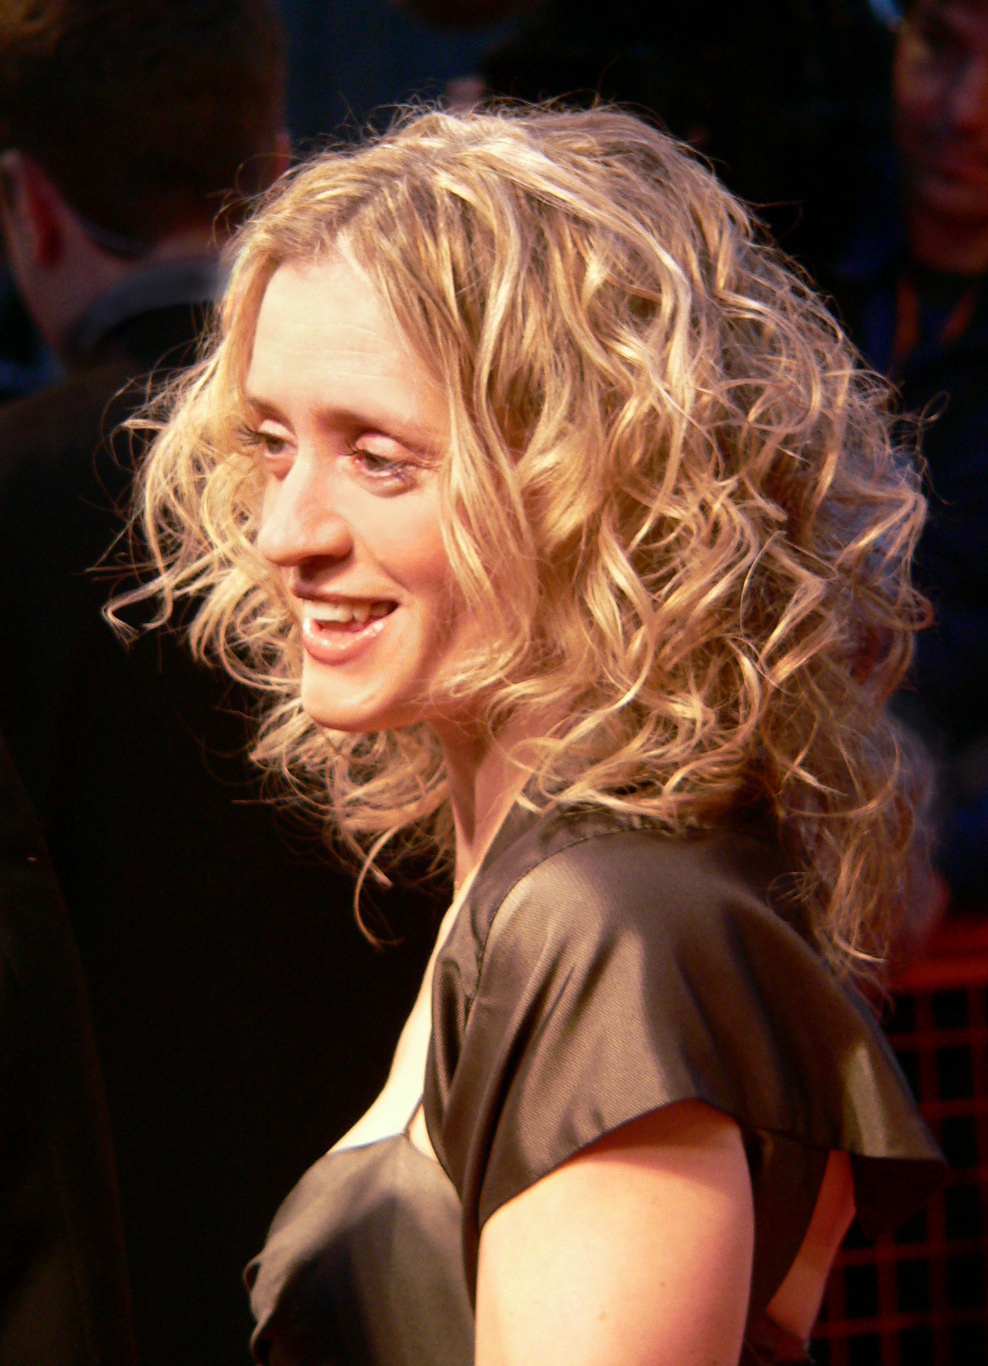
แอนน์-มารี ดัฟฟ์

|image =BAFTA 2007 (387030334).jpg|caption=ดัฟฟ์ที่ British Academy Film Awards, กุมภาพันธ์ 2007
|birthplace =Chiswick, London|ลอนดอน, England|อังกฤษ
|birth_place =Chiswick, London, England
|alma mater =Drama Centre London|alma_mater=Drama Centre London
|occupation =นักแสดง
|years active=1995–ปัจจุบัน
|years_active=1995–present
|children=1
แอนน์-มารี ดัฟฟ์ (; เกิด 8 ตุลาคม ค.ศ. 1970) เป็นนักแสดงชาวอังกฤษ  เธอเข้าสูวงการในการละครเวที โดดเด่นในบท ฟีโอน่า กัลลาเกอร์ (Fiona Gallagher) สองตอนแรกของทีวีซีรีส์ Shameless ในสหราชอาณาจักร เธอแสดงบทบาท สมเด็จพระราชินีนาถเอลิซาเบธที่ 1 แห่งอังกฤษ ในซีรีส์ "The Virgin Queen" (2006) เธอก็รับดงบทของ Claire Church ในมินิซีรีส์ "From Darkness" ในปี 2015
ดัฟฟ์ยังแสดงภาพยนตร์ เช่น "Enigma (2001 film)|Enigma" (2001), "Magdalene Sisters "(2002), Notes on a Scandal (2006), "French Film" (2008), "The Last Station "และ" Nowhere Boy" (both 2009), "Before I Go to Sleep (film)| Before I Go to Sleep" (2014) และ "Suffragette (film)|Suffragette" (2015)
การแสดงของดัฟฟีใน "Shameless", "The Virgin Queen", "Nowhere Boy" และ "Suffragette" ได้รับการการยกย่อง ได้รับการเสนอชื่อเข้าชิงรางวัล แบฟตา นักแสดงหญิงยอดเยี่ยม และนักแสดงสบทบหญิงยอดเยี่ยม และเธอยังได้รับรางวัล BAFTA Cymru นักแสดงหญิงยอดเยี่ยมจากภาพยนตร์โทรทัศน์" The History of Mr Polly "(2007)  
== ชีวิตช่วงแรกและการศึกษา ==
แอนน์-มารี ดัฟฟ์ เกิดวันที่ 8 ตุลาคม ค.ศ. 1970 ที่ Chiswick ลอนดอน เติบโตในเมือง Hayes ลอนดอน พ่อแม่เป็นเกาะไอร์แลนด์|ชาวไอริช พ่อของเธอเป็นนักวาดภาพและนักตกแต่ง แม่ทำงานร้านรองเท้า มีพี่หนึ่งคน ครอบครัวพักอยู่ชานเมือง Southall ลอนดอน เธอเคยเรียนที่  Mellow Lane School (ปัจจุบัน Hewens College) ตอนยังเด็กเธอฝึกเล่นละครในโรงละครท้องถิ่น Young Argosy (ซึ่งเชื่อมโยงกับองค์กร ์Argosy Players ที่ส่งเสริมให้เยาวชนเล่นละครในลอนดอน) เพื่อต่อสู่กับธรรมชาติความเป็นเด็กขี้อาย ไม่นานเธอก็กลายเป็นติดอยู่กับเวทีละคร
ตอนเป็นวัยรุ่น ดัฟฟ์เกี่ยวข้องในบริษัทโรงละครสมัครเล่นแห่งหนึ่ง เธอเริ่มคิดอย่างจริงจังกับการสมัครเข้าโรงเรียนการละคร ใบสมัครครั้งแรกก็ถูกปฏิเสธ "ในเวลานั้น ฉันรู้สึกหมดหวัง ไม่เป็นสุข (เกี่ยวกับใบสมัคร) แต่ฉันไม่ได้ขัดเกลา  รู้สึกกระวนกระวายเกินไปในการออดิชั่น มันไม่ใช่โลกที่ฉันคุ้นเคย..." หลังจากศึกษาต่อทางด้านการละครและภาพยนตร์ เมื่ออายุ 19 ปี เธอก็เข้าเรียนที่ Drama Centre ใน King's Cross, London มีเพื่อน John Simm, Anastasia Hille และเพื่อนที่ดี Paul Bettany
== อาชีพ ==
ดัฟฟ์ได้รับการเสนอชื่อเข้าชิงรางวัล Laurence Olivier Award ใน ค.ศ. 2000 ก่อนที่เธอจะได้รับความสนใจอย่างสูงจาก บทบาท Fiona Gallagher ในมินิซีรีส์" Shameless" ซึ่งเผยแพร่ทางช่องสาธารณะ Channel 4 ในอังกฤษ และบทบาท สมเด็จพระราชินีนาถเอลิซาเบธที่ 1 แห่งอังกฤษ ในมินิซีรีส์ "The Virgin Queen" ซึ่ง BBC ทุ่มทุนการสร้างสูงในปี 2005 และมี ทอม ฮาร์ดี|Tom Hardy, Emilia Fox และ Sienna Guillory ร่วมแสดงด้วย  แอนน์-มารียังสวมบทบาท Julia Stanley แม่ของจอห์น เลนนอน ในภาพยนตร์ "Nowhere Boy" (2009) และในภาพยนตร์ "The Last Station" (2009) ซึ่งเป็นชีวประวัติช่วงสุดท้ายของ เลโอ ตอลสตอย เธอแสดงเป็นซาช่า ลูกสาวของตอลสตอย 
ดัฟฟ์ประสบความสำเร็จในละครเวที เธอทำงานอย่างกว้างขวางและต่อเนื่องกับ Royal National Theatre รวมถึง การผลิตละคร ค.ศ. 1996 ของผู้เขียนบท Helen Edmundson ซึ่งดัดแปลงจากบทประพันธ์ "สงครามและสันติภาพ  "ของ เลโอ ตอลสตอย และการผลิตละครเวทีที่ London's West End ในลอนดอน ("Vassa", "Collected Stories")  การแสดงละครเวทีของเธอที่ National Theatre ได้แก่ "Collected Stories", "King Lear"  และส่วนใหญ่ เมื่อเร็วๆ นี้ ก็แสดงบทตัวละครตามชื่อเรื่อง "Marianne Elliott" ในการผลิตละคร "Saint Joan" ของนักเขียนบทละครชาวไอริช จอร์จ เบอร์นาร์ด ชอว์|จอร์จเบอร์นาร์ดชอว์ ได้รับการกล่าวชื่นชม &nbsp;ในปี 2011 เธอแสดงบท Alma Rattenbury ในละครเรื่อง "Cause Célèbre" ของนักเขียนบท Sir Terence Rattigan และเป็นบทละครสุดท้ายของเขา ละครนี้เปิดการแสดงที่ The Old Vic กำกับโดย Thea Sharrock  ในปี 2007 เธอเป็นหนึ่งในดาราหญิง 9 คนที่ร่วมรณรงค์ในแคมเปญหนึ่ง เพื่อส่งเสริมการรับรู้ถึงการล่วงละเมิดในครอบครัวในสหราชอาณาจักร 
== ชีวิตส่วนตัว ==
ดัฟฟ์สมรสกับนักแสดงชาวสก๊อต เจมส์ แม็กอะวอย เมื่อ 11 พฤศจิกายน ค.ศ. 2006 หลังจากที่พบกันในกองถ่ายภาพยนตร์ "Shameless" &nbsp;เธอให้กำเนิดลูกชาย แบรนดอน แม็กอะวอย ในปี 2010  เมื่อวันที่ 13 พฤษภาคม 2016 ทั้งคู่ได้ประกาศการหย่าร้าง 
== ผลงานการแสดง ==
=== ภาพยนตร์ ===
=== โทรทัศน์ ===
=== ละครเวที ===
| class="wikitable sortable" style="margin-bottom: 10px; width: 90%"
! style="width: 3em;" scope="col" |ปี
! style="width: 19em;" scope="col" |โปรดักชั่น
! style="width: 12em;" scope="col" |บทบาท
! style="width: 22em;" scope="col" class="unsortable" |หมายเหตุ
|-
| rowspan="2" |1994
| "Uncle Silas"
| Maud Ruthyn
|
|-
| "The Mill on the Floss"
| First Maggie
|
|-
| 1995
| "La Grande Magia"
| Amelia
|
|-
| 1995–1996
| "Peter Pan"
| Wendy
|ปีเตอร์ แพน
|-
| 1996
| "สงครามและสันติภาพ|War and Peace"
| Natasha
|
|-
| 1997–1998
| "King Lear"
| Cordelia
|
|-
| 1999
| "The Mother (Brecht play)|Vassa"
| Lyudmila
|
|-
| 1999–2000
| "Collected Stories"
| Lisa
|
|-
| 2000
| "A Doll's House"
| Nora
|
|-
| 2002
| "The Daughter in Law"
| Minnie
|
|-
| 2004
| "The Playboy of the Western World"
| Pegín maidhc
|
|-
| 2005
| "Days of Wine and Roses (1958 TV drama)#Revivals|Days of Wine and Roses"
| Mona
|
|-
| rowspan="2" |2007
| "The Soldier's Fortune"
| Lady Dunce
|
|-
| "Saint Joan"
| Joan
|Olivier Theatre, London
|-
| 2011
| "Cause Célèbre"
| Alma Rattenbury
| Old Vic, London
|-
| rowspan="2" |2013
| "Strange Interlude"
| Nina Leeds
| National Theatre, London
|-
| "แม็คเบ็ธ|Macbeth"
| Lady Macbeth
| Broadway debut, Lincoln Center Theater
|-
| 2015
| Husbands & Sons
| Lizzie Holroyd
| Co-production between National Theatre, London and Royal Exchange, Manchester
|-
|2016
|Oil
|May
|Almeida Theatre
|-
|2017
|Common
|Mary
|Royal National Theatre, London
|-
|2017
|Heisenberg
|Georgie
|Wyndhams Theatre, London
|-
|2018
|แม็คเบ็ธ|Macbeth
|Lady Macbeth
|Royal National Theatre, London
|
=== วิทยุและเสียง ===
== รางวัล ==
| class="wikitable sortable" style="width: 98%"
! style="width: 4em;" scope="col" | ปี
! style="width: 17em;" scope="col" |สถาบัน
! style="width: 21em;" scope="col" |ประเภท
! style="width: 11em;" scope="col" |งาน
! style="width: 5em;" scope="col" |ผล
|-
| 2004
| rowspan="2" |Irish Film and Television Awards
| rowspan="2" | Best Actress in a TV Drama
| rowspan="5" |"Shameless (UK TV series)|Shameless"
|
|-
| rowspan="3" | 2005
|
|-
| Broadcasting Press Guild
| Best Actress
|
|-
| British Academy Television Awards
| Best Actress
|
|-
| 2006
| Royal Television Society
| Best Female Actor
|
|-
| rowspan="2" | 2007
| British Academy Television Awards
| Best Actress
| rowspan="2" | "The Virgin Queen (TV serial)|The Virgin Queen"
|
|-
| Irish Film and Television Awards
| Best Actress in a Lead Role in Television
|
|-
| rowspan="4" | 2008
| rowspan="2" | Laurence Olivier Awards
| Best Actress in a Supporting Role
| "Collected Stories (play)|Collected Stories"
|
|-
| Best Actress
| "Saint Joan (play)|Saint Joan"
|
|-
| BAFTA Cymru
| Best Actress
| "The History of Mr Polly"
|
|-
| Irish Film and Television Awards
| Best Actress in a Supporting Role
| "Garage (film)|Garage"
|
|-
| rowspan="7" | 2010
| Evening Standard British Film Awards
| Best Actress
| rowspan="7" | "Nowhere Boy"
|
|-
| BIFA Award
| Best Supporting Actress
|
|-
| London Film Critics' Circle|London Film Critics' Circle Award
| British Supporting Actress of the Year
|
|-
| BAFTA Award
| Best Actress in a Supporting Role
|
|-
| Empire Award
| Best Actress
|
|-
| Irish Film and Television Awards
| Best Actress in a Supporting Role in a Film
|
|-
| Satellite Award
| Best Supporting Actress – Motion Picture
|
|-
| 2012
| Irish Film and Television Awards
| Best Actress in a Film
| "Sanctuary"
|
|-
| 2015
| British Independent Film Awards|BIFA Award
| Best Supporting Actress
| "Suffragette (film)|Suffragette"
|
|
== อ้างอิง ==
== แหล่งข้อมูลนอก ==
* |Anne-Marie Duff ที่:en:British Film Instituteฅ|สถาบันภาพยนตร์อังกฤษ
*
*
หมวดหมู่:บุคคลที่เกิดในปี พ.ศ. 2513
หมวดหมู่:นักแสดงหญิงชาวอังกฤษ
หมวดหมู่:ชาวอังกฤษเชื้อสายไอริช
หมวดหมู่:บุคคลที่ยังมีชีวิตอยู่